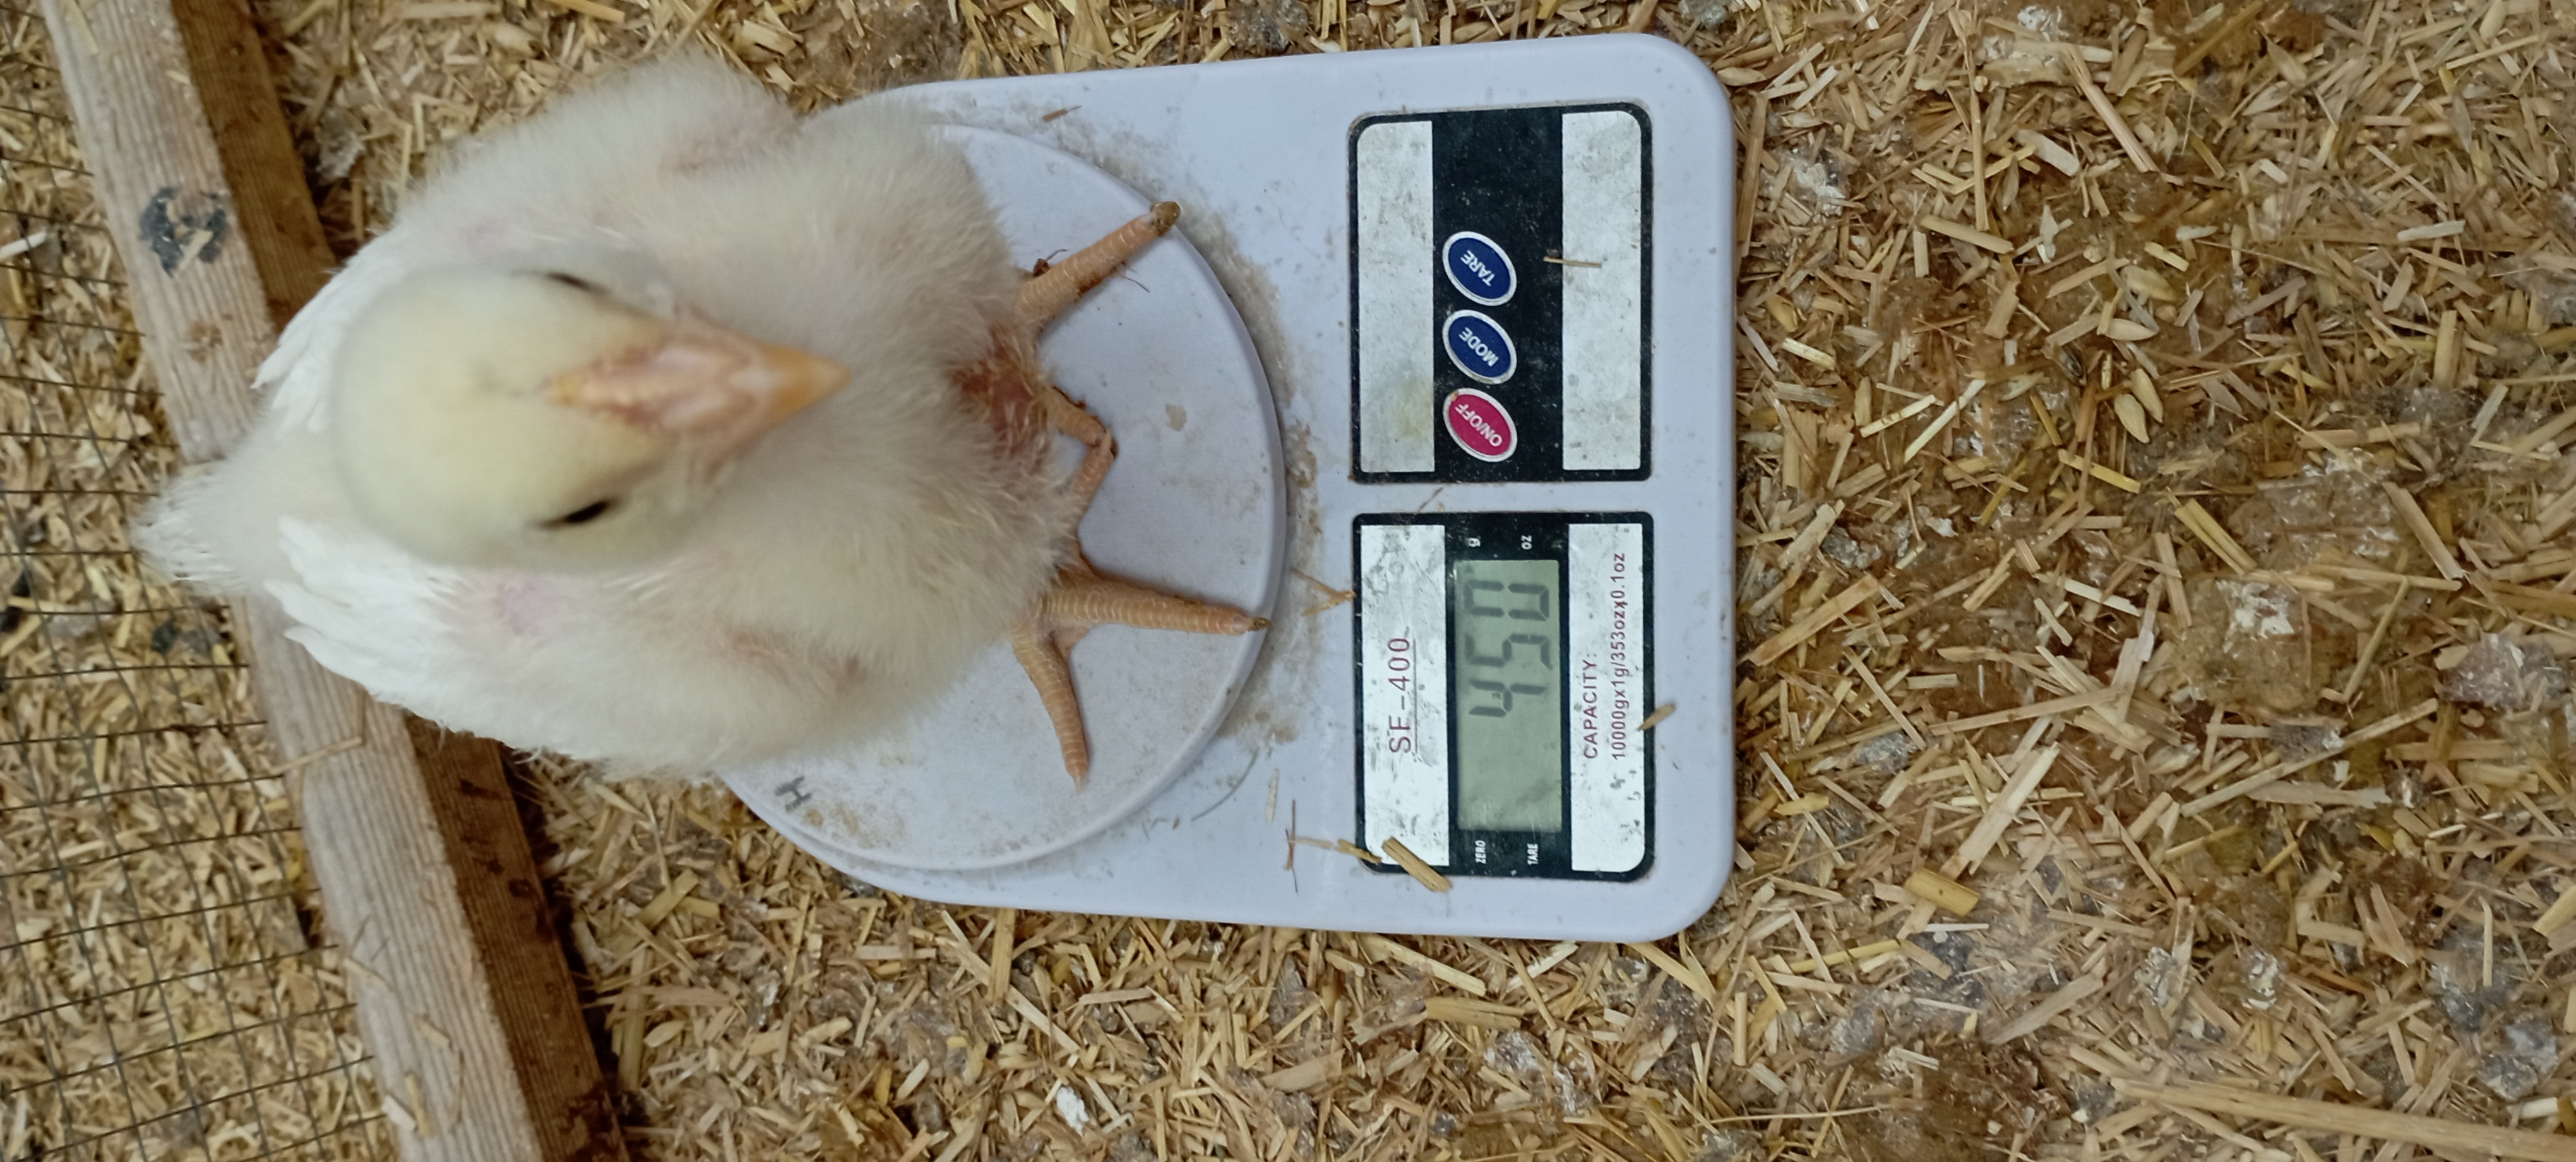
Weight: 450 g